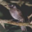
Label: bird